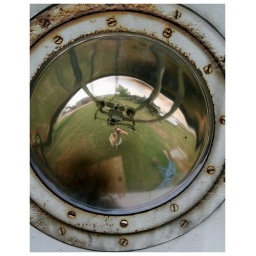
Self portre in the lamp of the TU-134 aeroplane